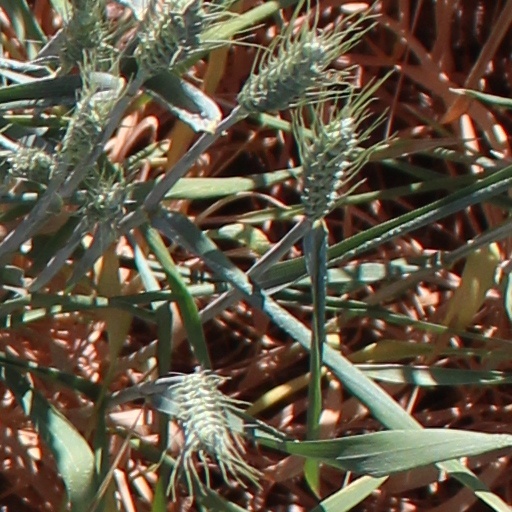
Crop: wheat